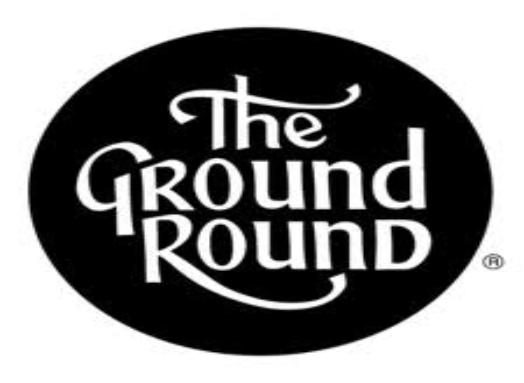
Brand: Ground Round
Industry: Electronic